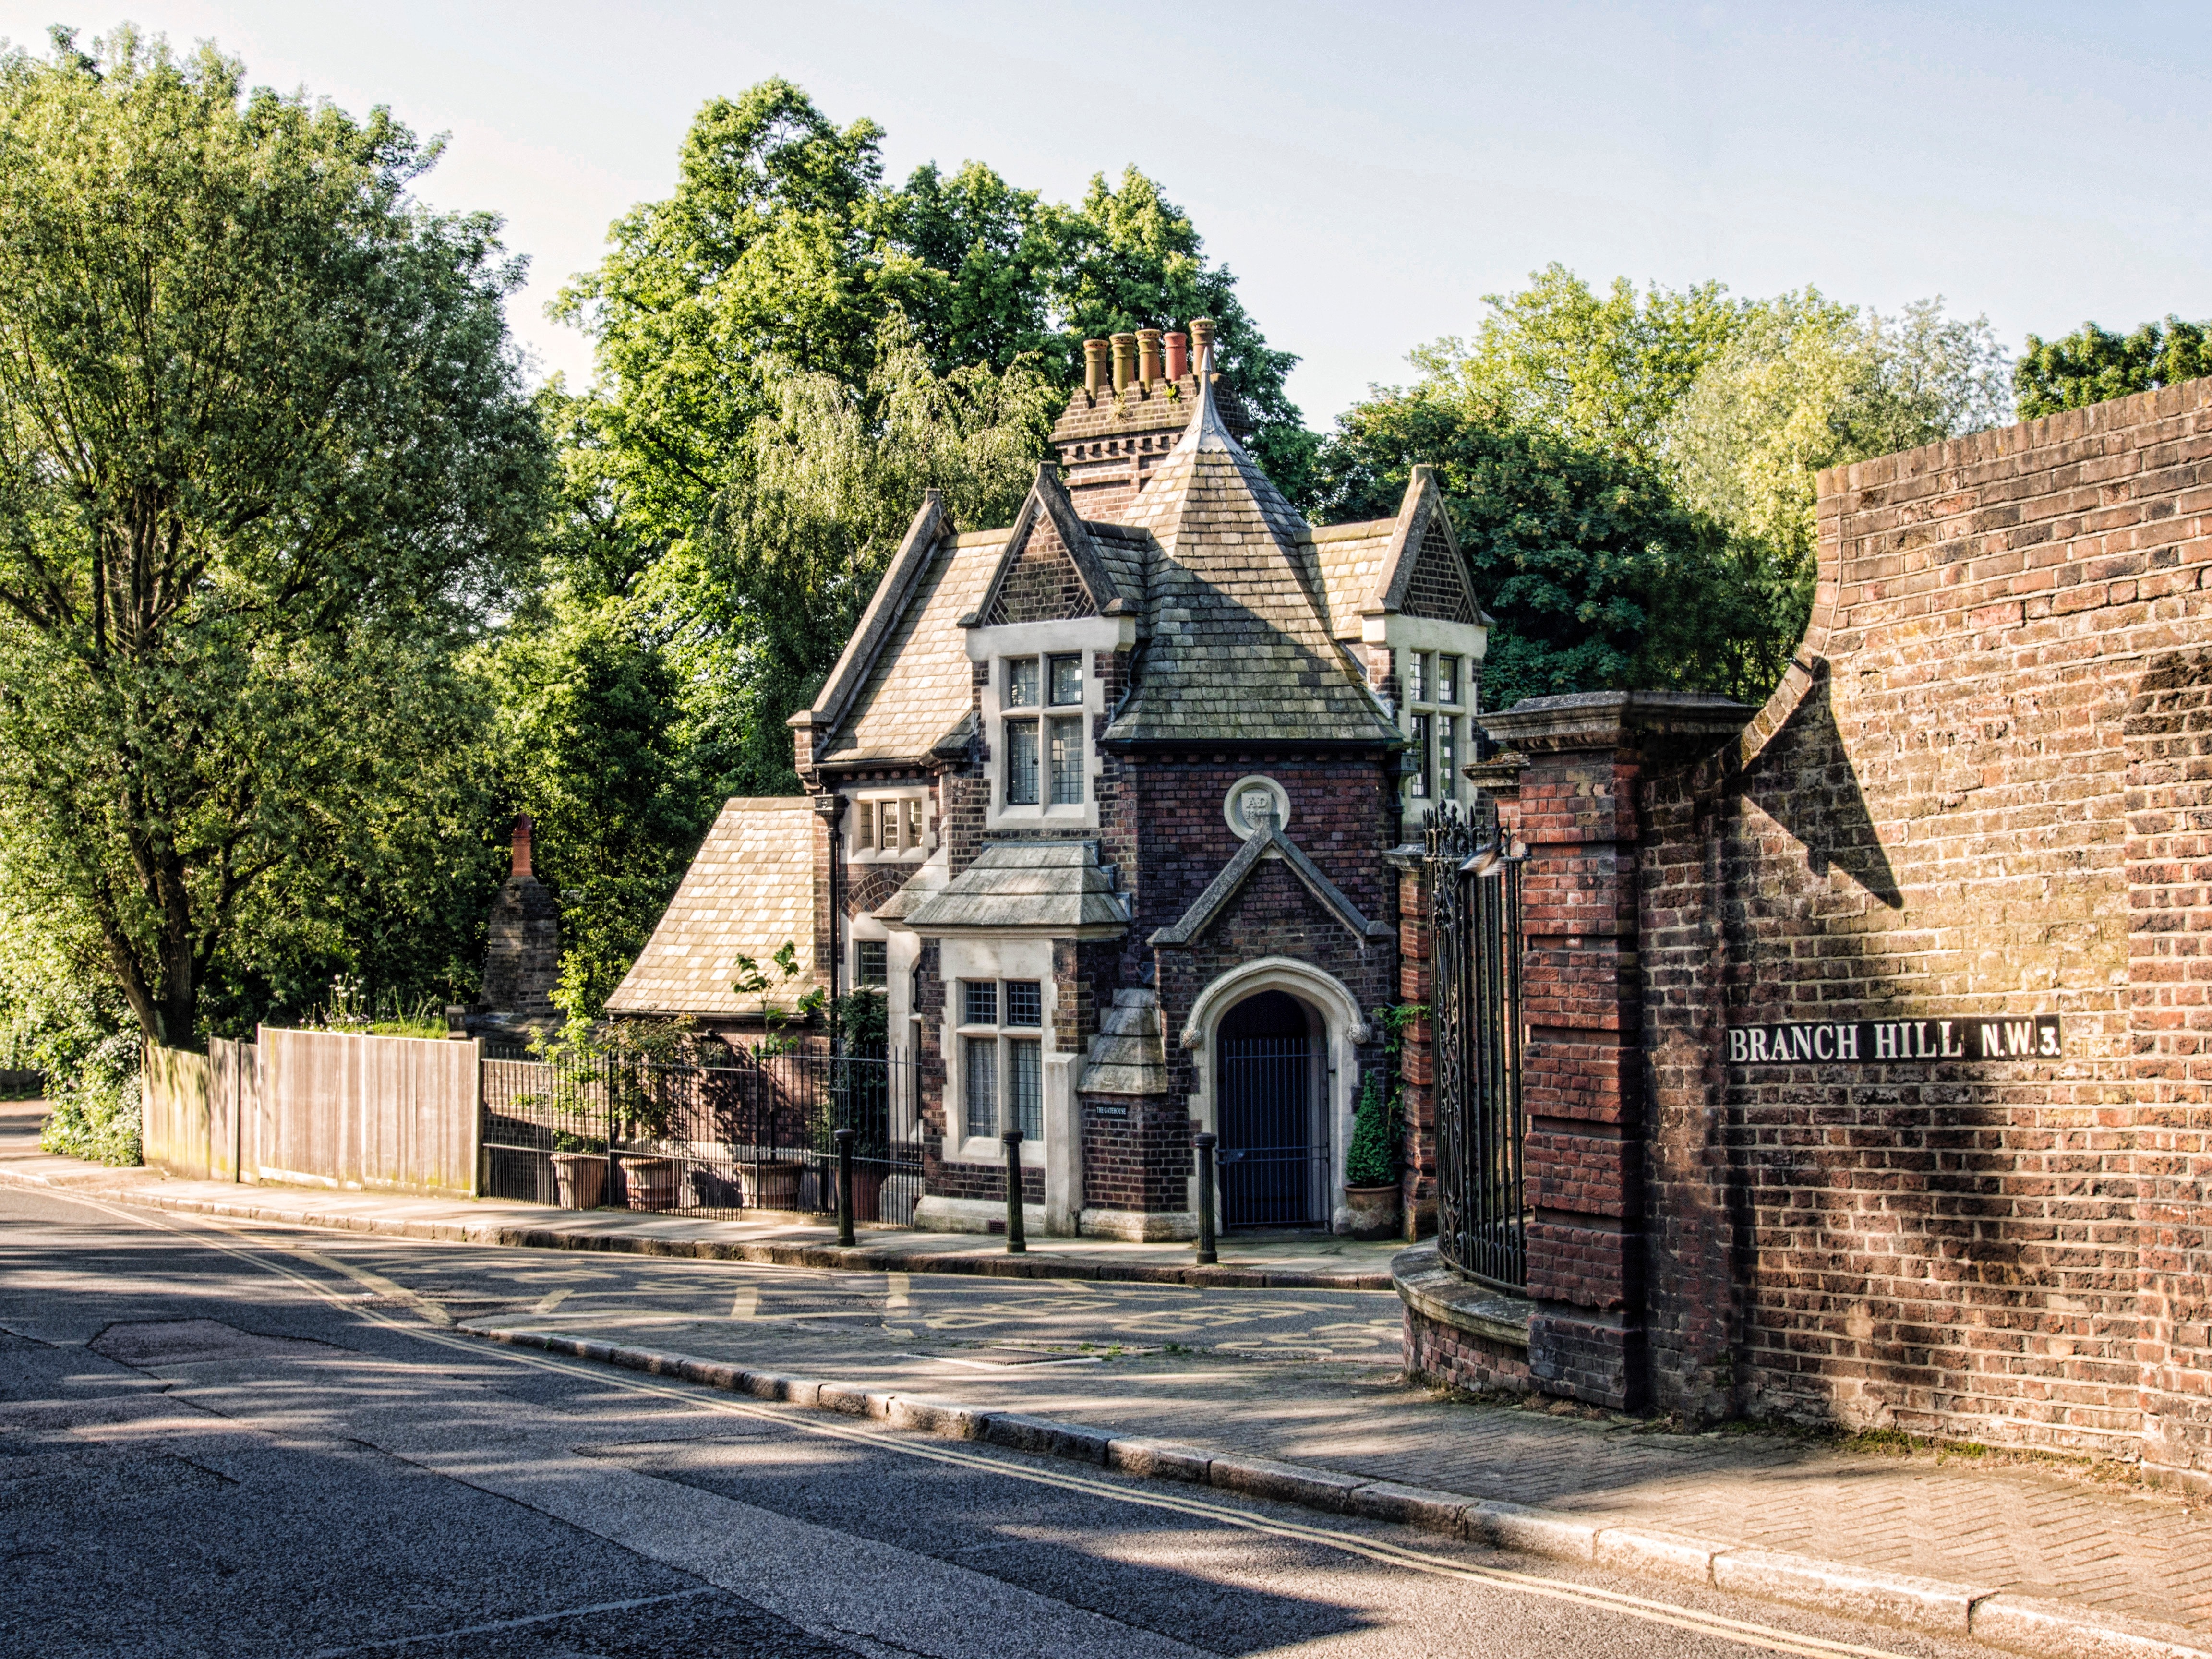
house, property, building, town, architecture, home, residential area, wall, tree, neighbourhood, street, rural area, road, cottage, city, road surface, estate, lane, historic house, history, village, facade, brick, church, arch